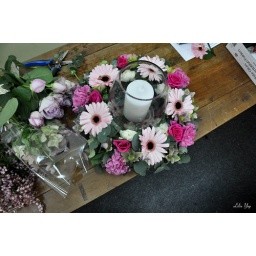
add a candle in the middle and use this for a dinner table deco!